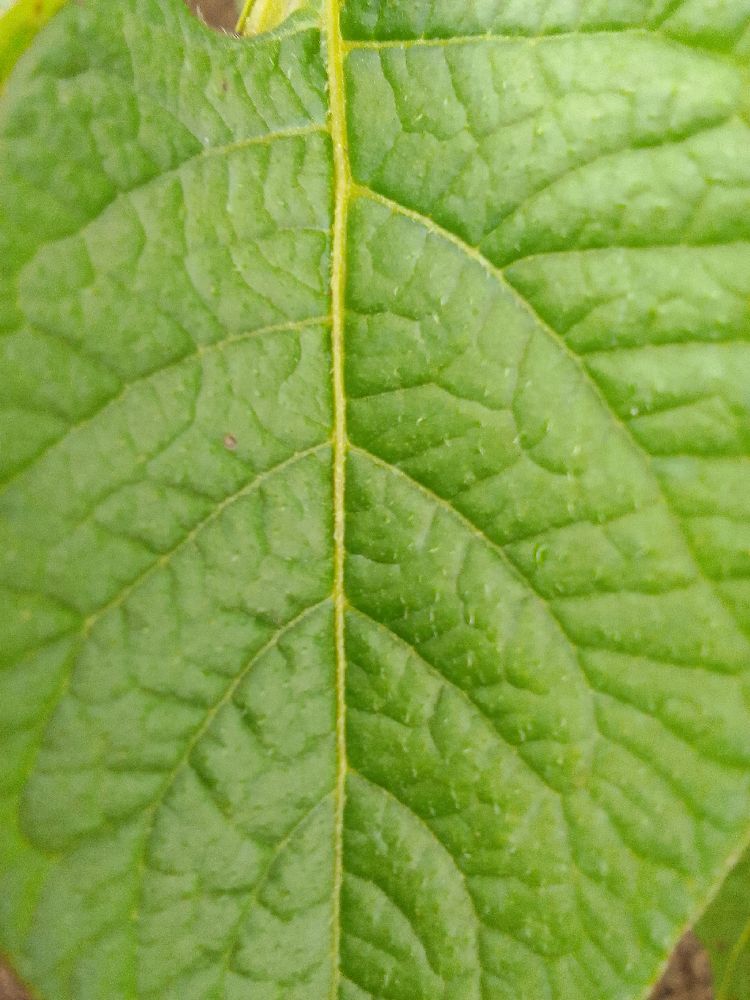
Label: Healthy